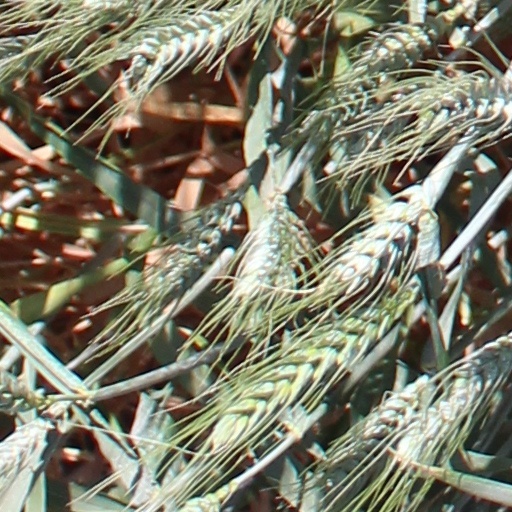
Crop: wheat